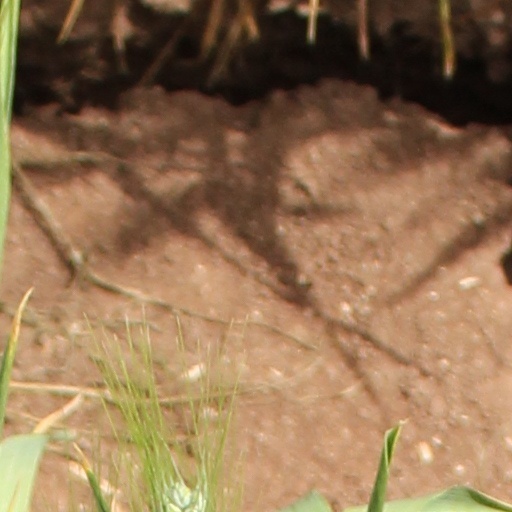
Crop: wheat